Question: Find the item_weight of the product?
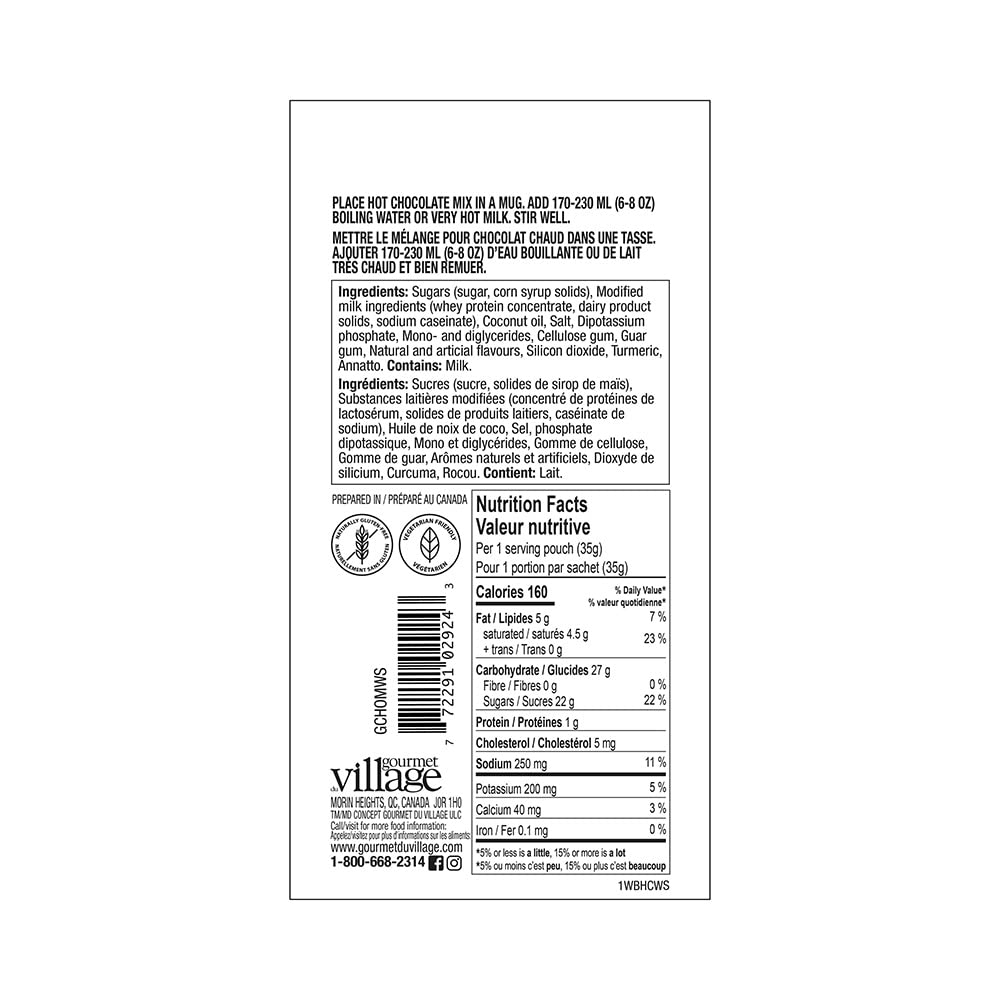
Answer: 35.0 gram